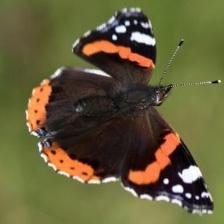
Species: RED ADMIRAL
Butterfly family (ImageNet category): admiral